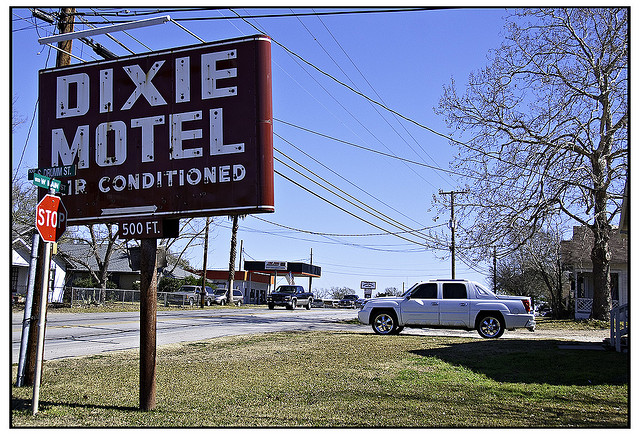
A large sign and a truck on a street.

Motel sign next to a road with a truck parked in a driveway.

A large sign that read Dixie Motel is in front a white truck.